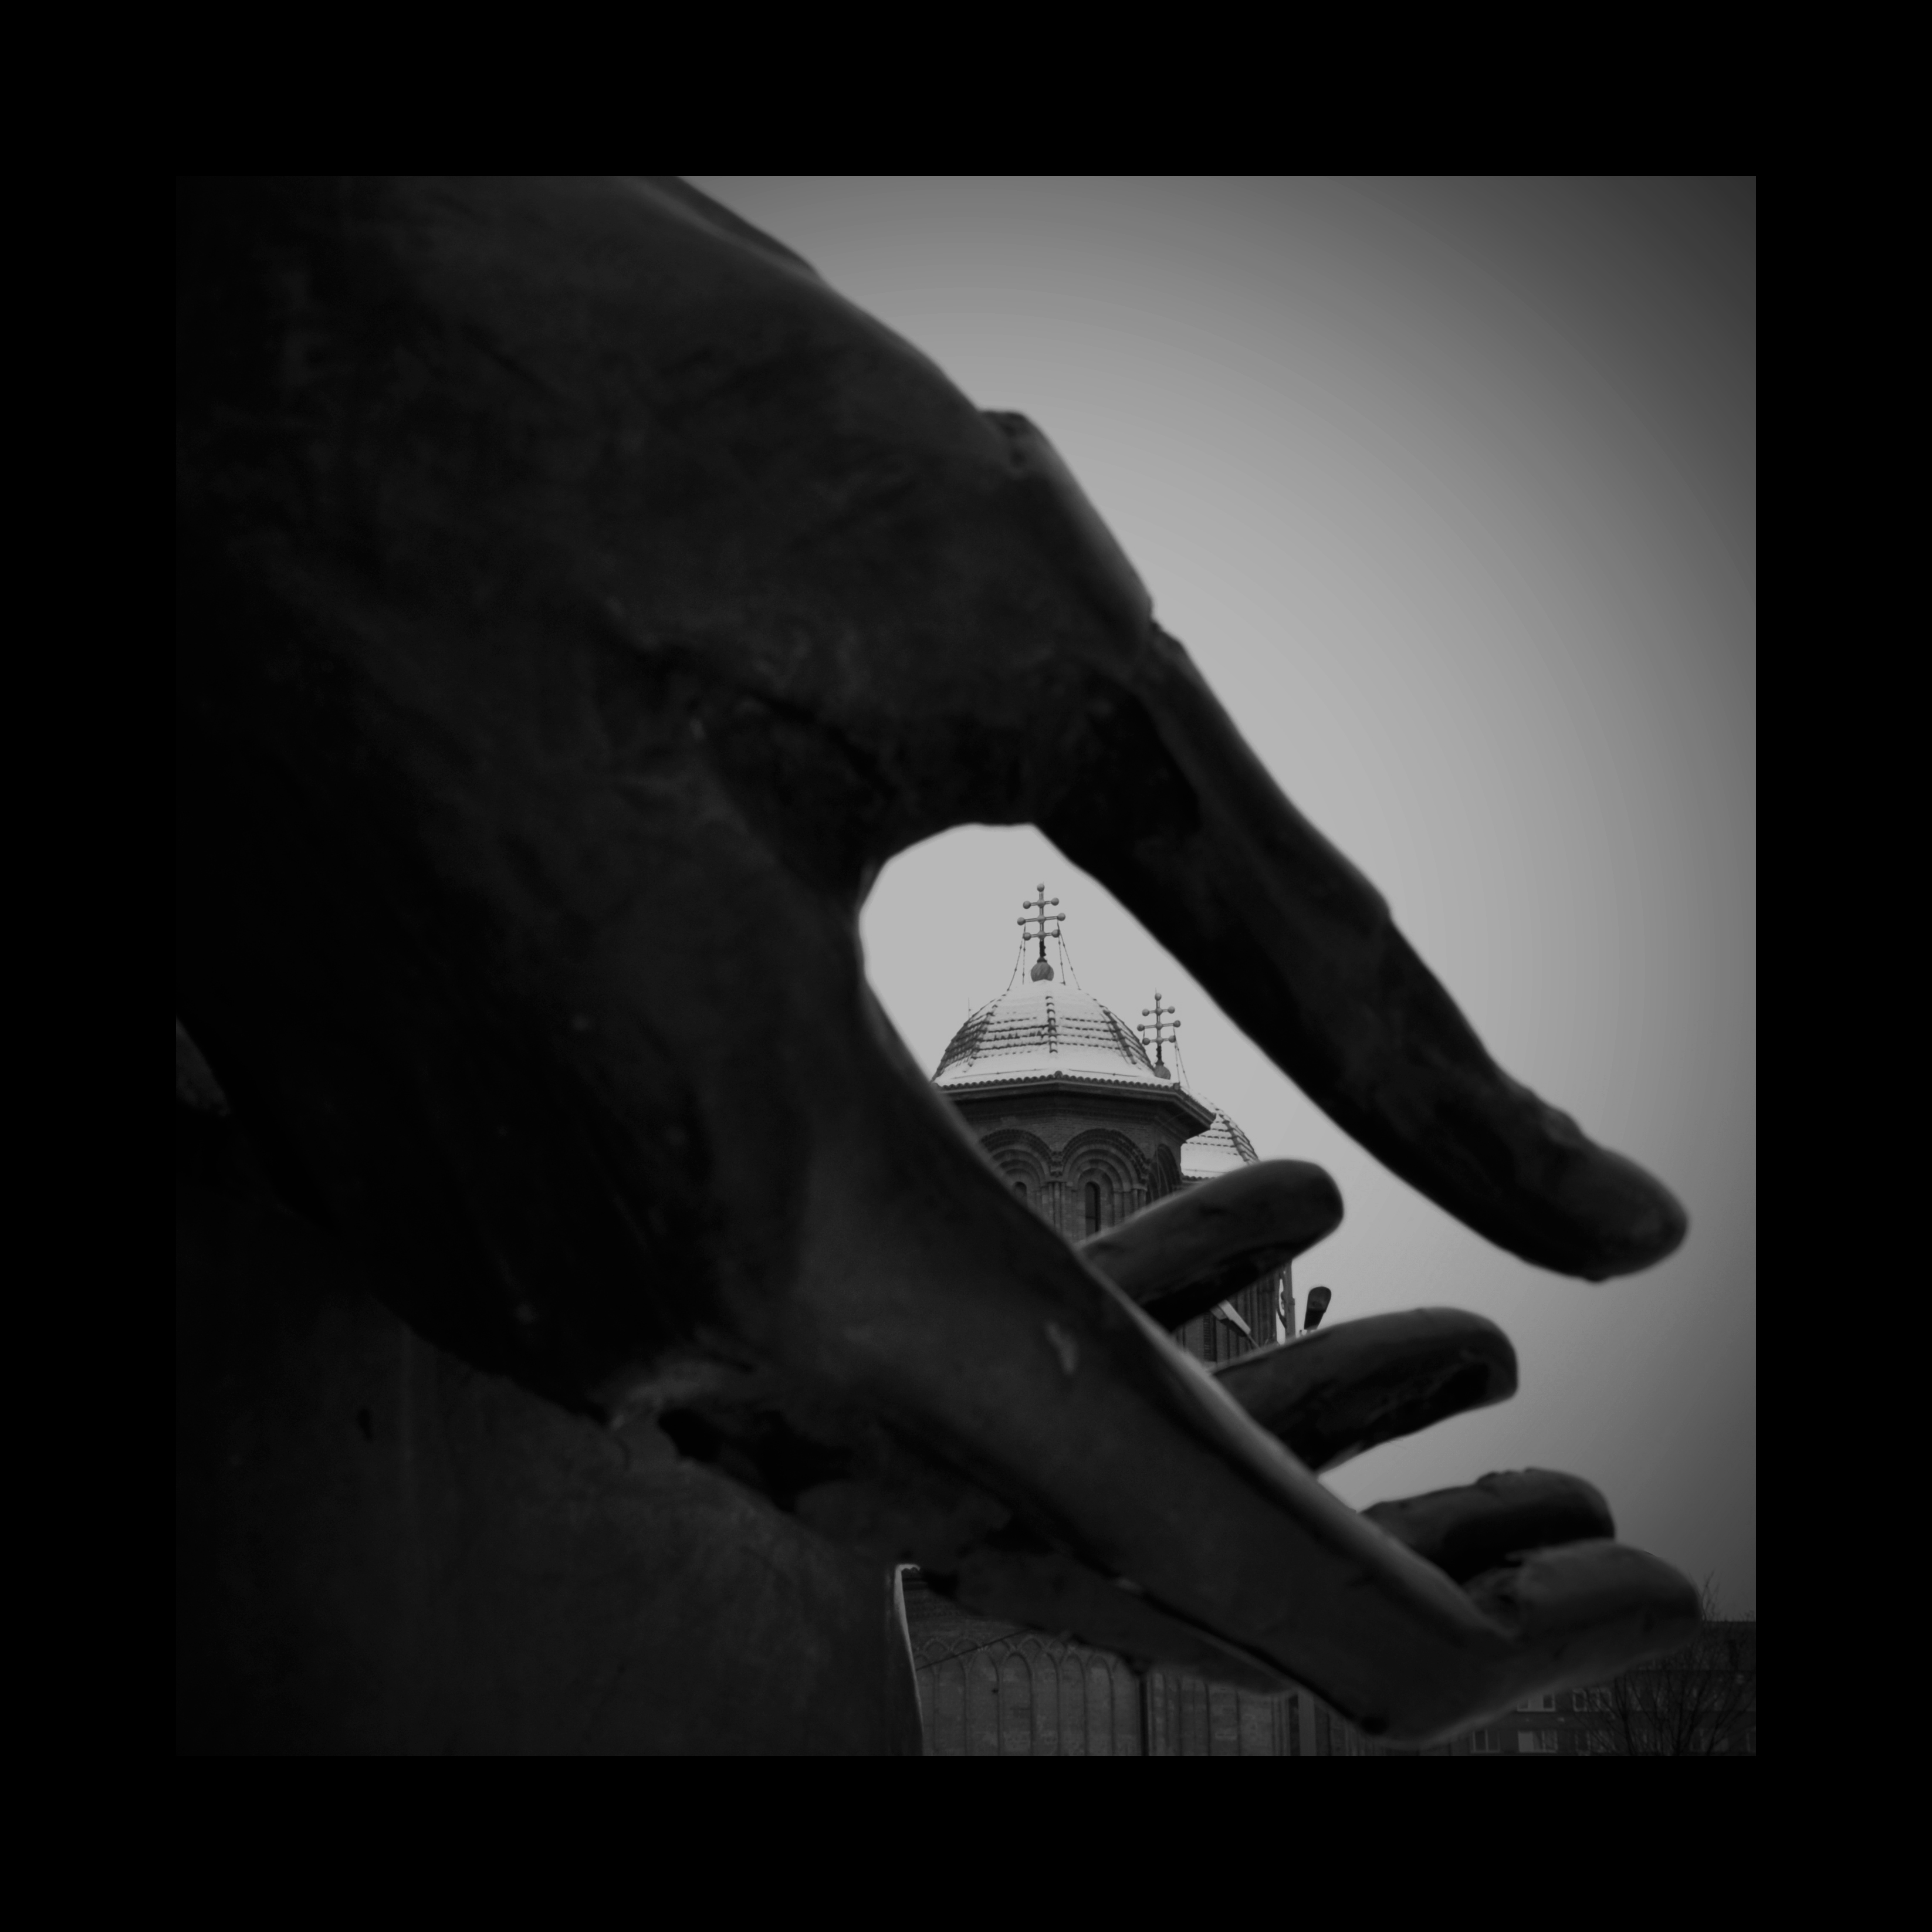
hand, black and white, architecture, photography, building, monument, photo, statue, shadow, religion, darkness, church, black, monochrome, christian, arm, photos, religious, de, churches, fotografie, christianity, romana, style, image, orthodox, eastern, romania, bucharest, bor, biserica, arhitectura, orthodoxy, romanian, ortodoxa, patrimoniu, ortodoxia, ortodoxie, ecclesiastical, bisericeasc, cladire, edificiu, bucuresti, brancovenesc, cretulescu, kretzulescu, kretulescu, cretzulescu, lmibiima19855, cre tinism, cre tin, sculptura, iuliumaniu, monochrome photography, film noir